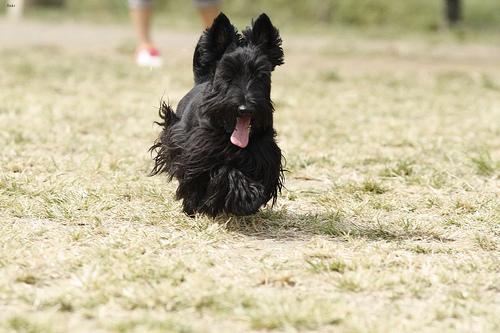
Breed: scottish terrier